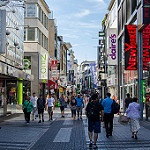
Scene: Outdoor